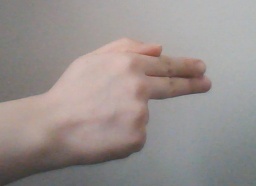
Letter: ghain